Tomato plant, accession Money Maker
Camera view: vertical (180 deg); turntable rotation: 120 degrees
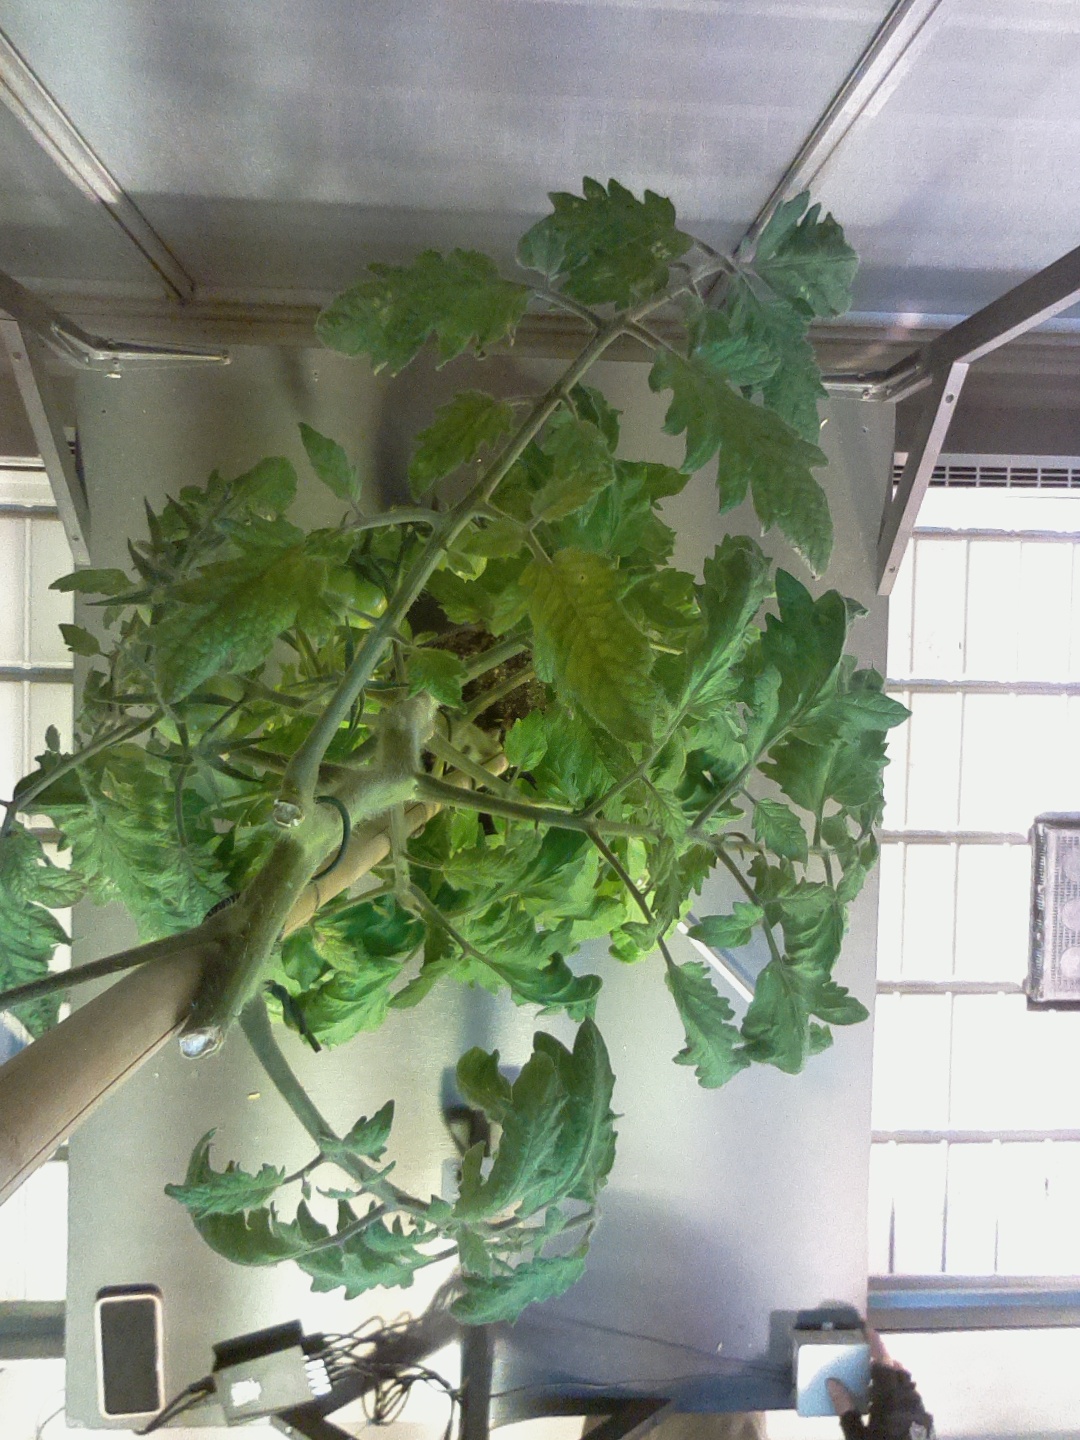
BBCH growth stage 78: 80% -90% of final fruit size